Nemra (band)

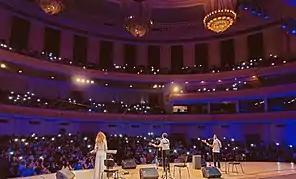

On July 4, Nemra had an interactive open-air concert in Dzoraghbyur, sharing the stage with Lav Eli band.